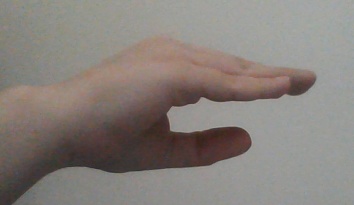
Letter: jeem